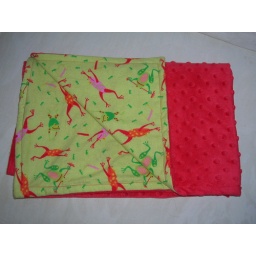
red minky blanket with green frog print on backside, made for guitar teacher by my daughter